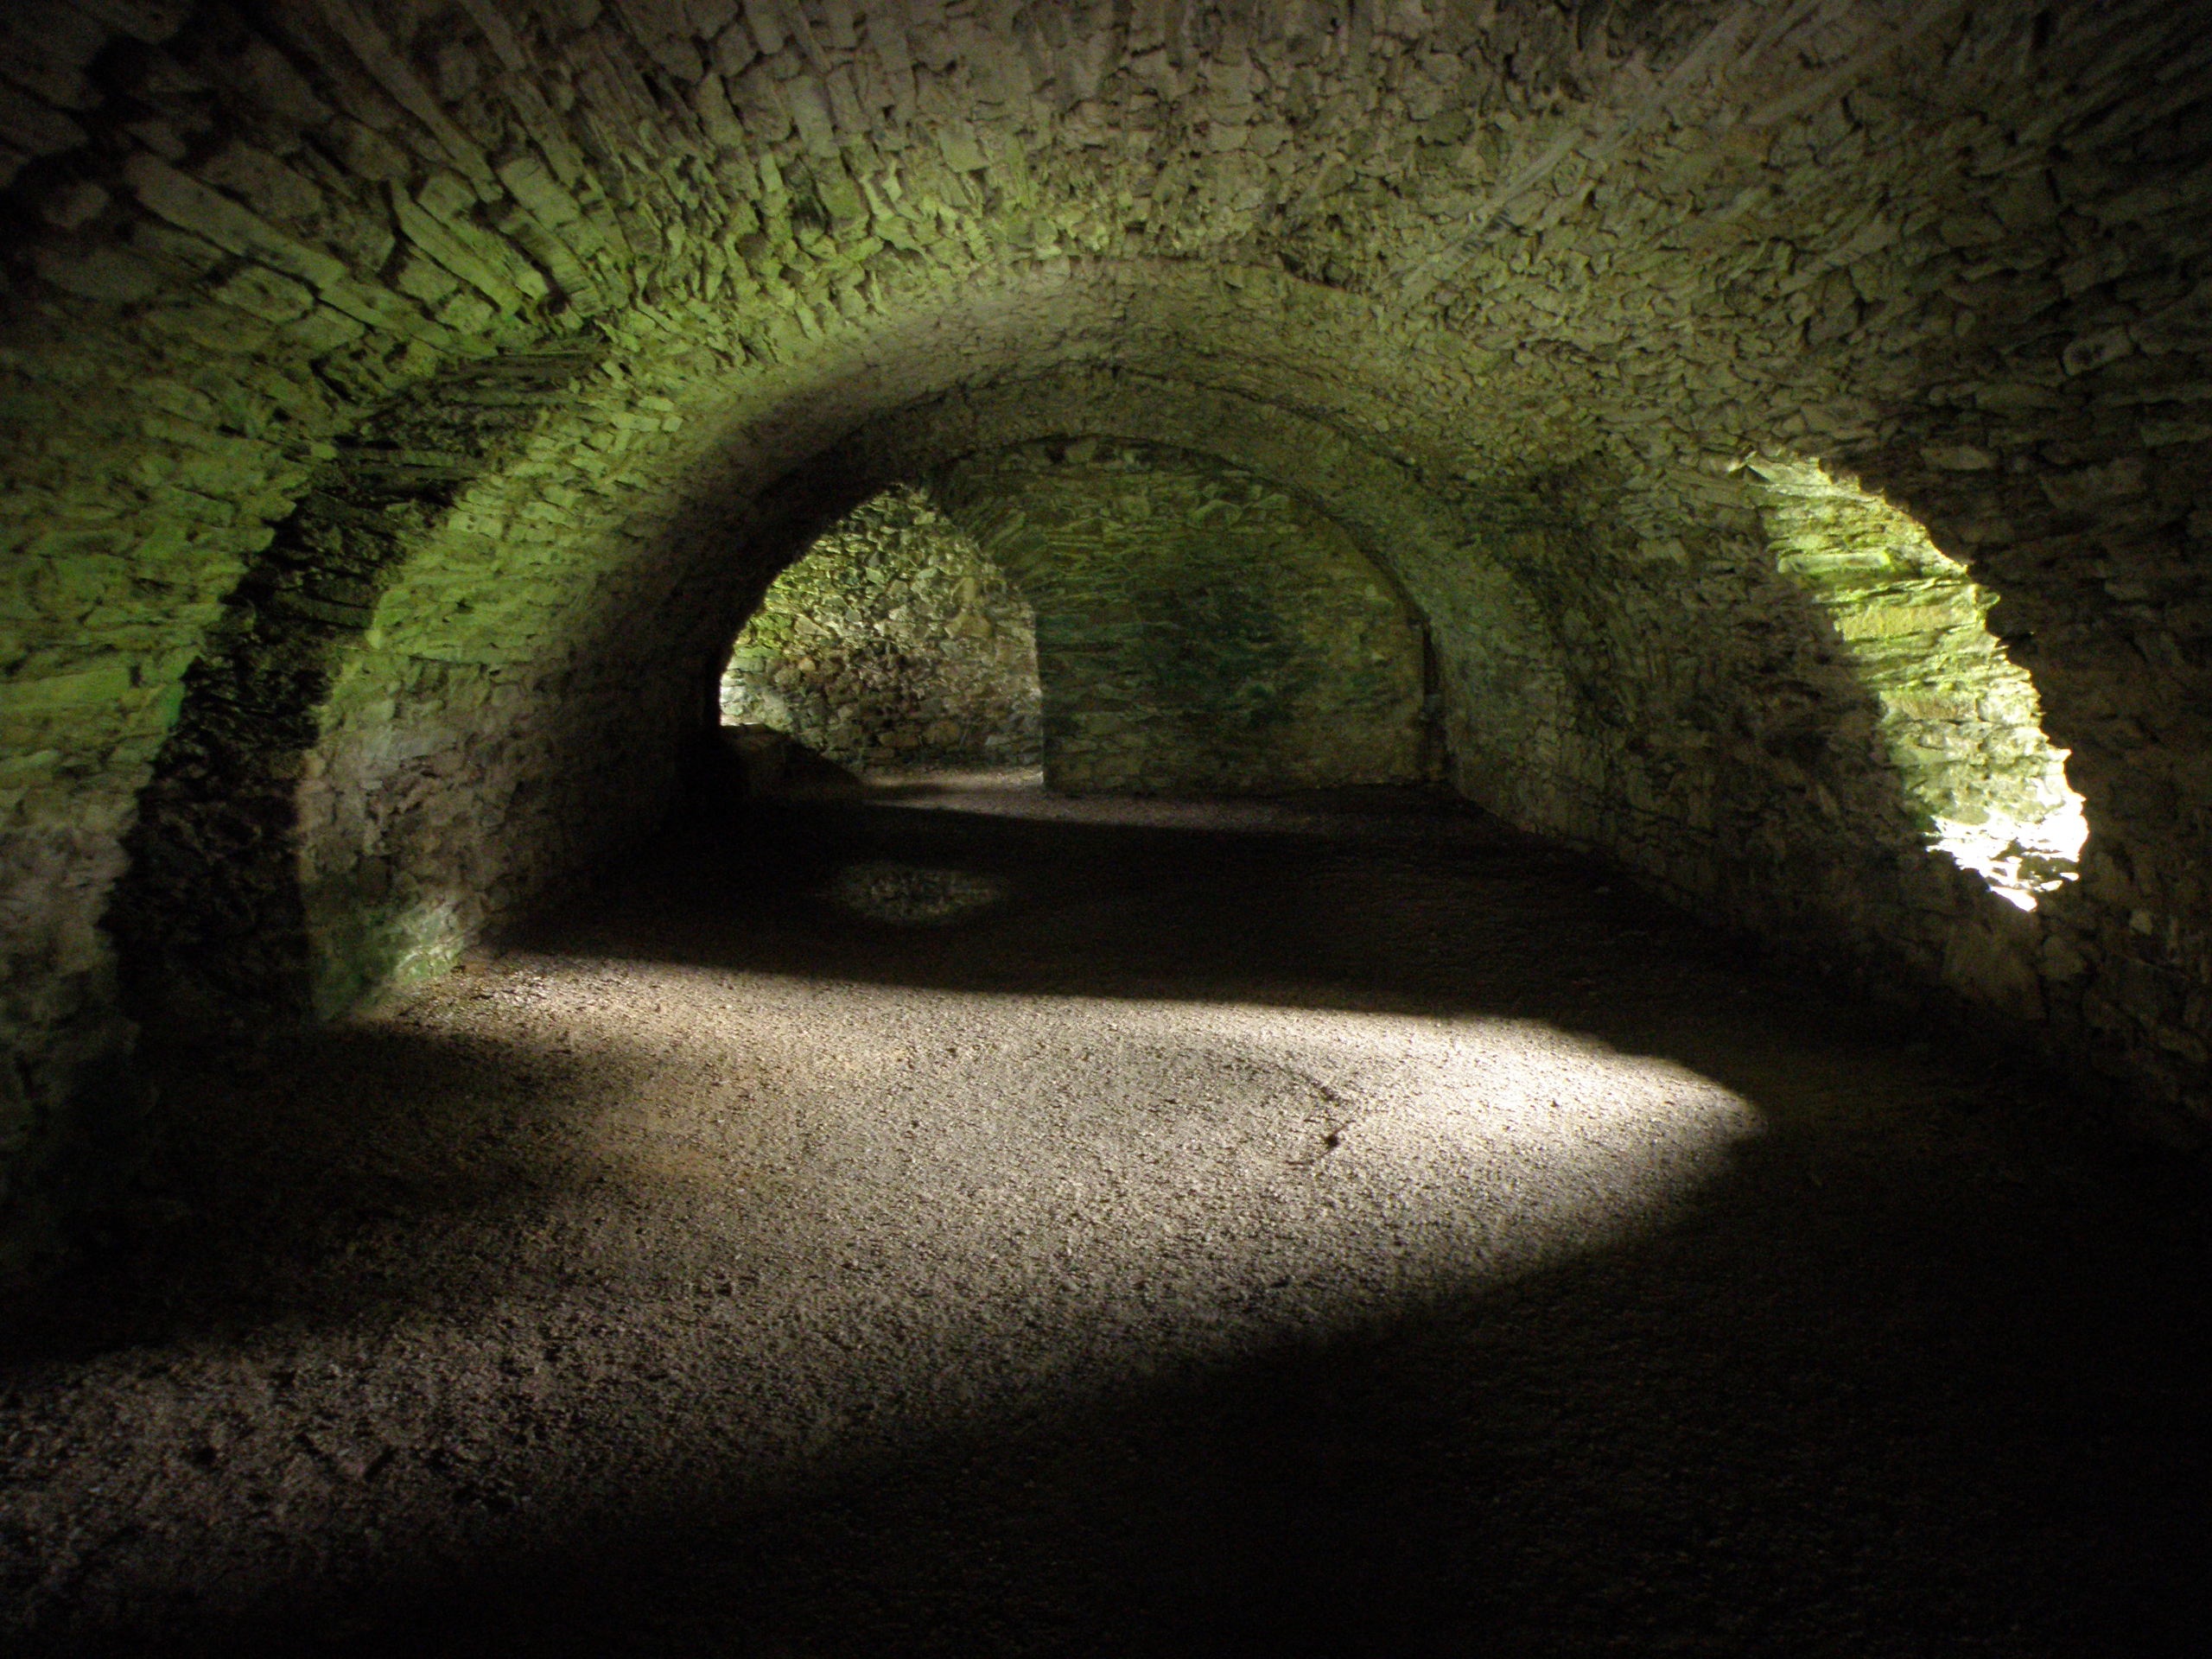
rock, light, sunlight, tunnel, formation, arch, cave, green, reflection, darkness, infrastructure, middle ages, cellar, the underground, the catacombs